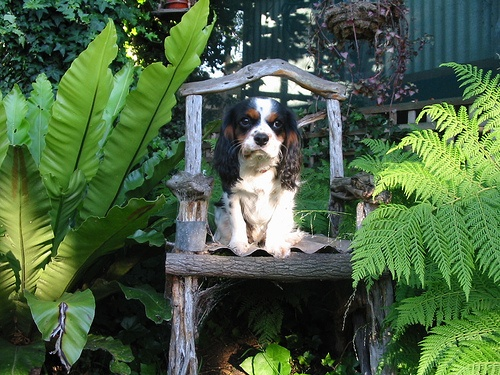
A brown and white dog sitting on top of a chair.
A dog sitting on a wooden chair in a garden.
A frowning puppy is sitting in a chair next to some ferns.
A cute dog patiently sitting on a chair.
A dog sitting in a chair surrounded by plants.